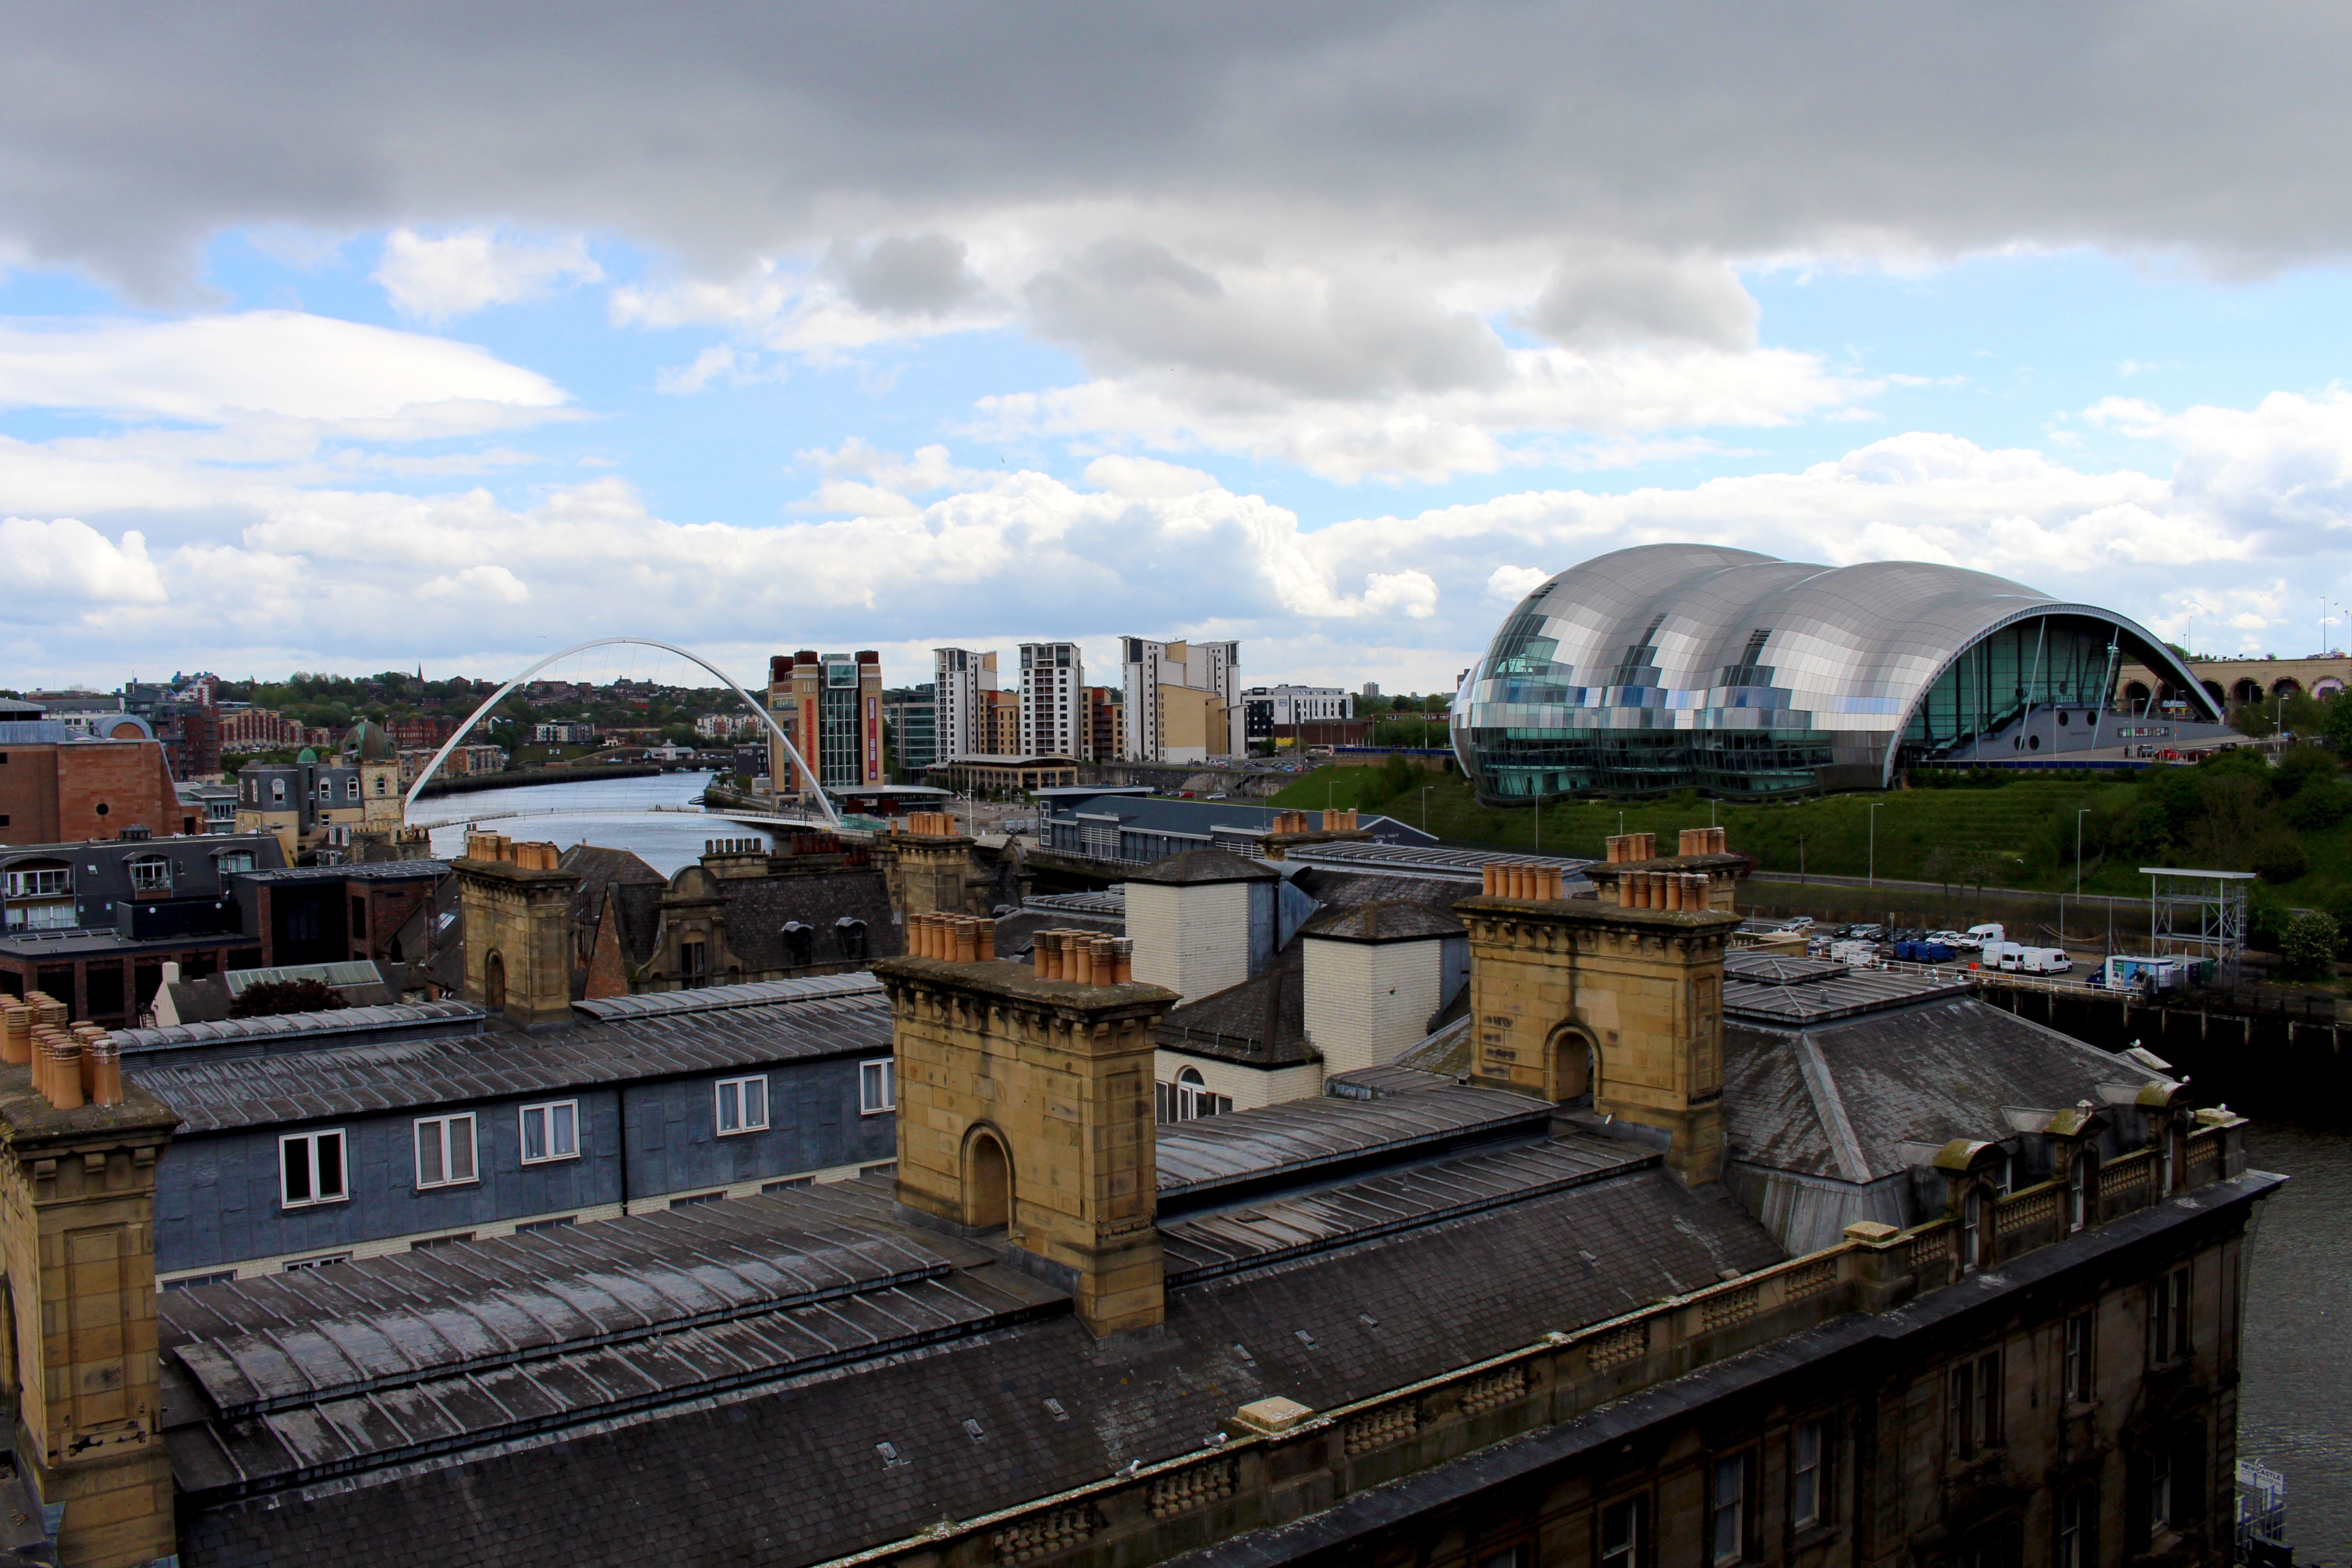
music, architecture, skyline, town, building, city, cityscape, panorama, downtown, transport, concert, live, reflection, hall, show, landmark, stadium, england, thunderstorm, culture, theater, newcastle, cloudiness, newcastle upon tyne, say gateshead, urban area, human settlement